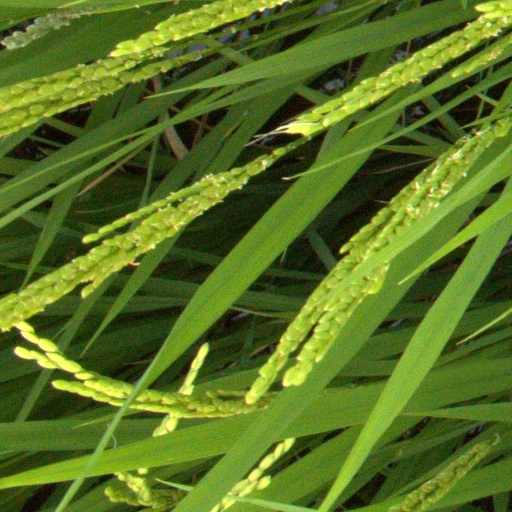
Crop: rice